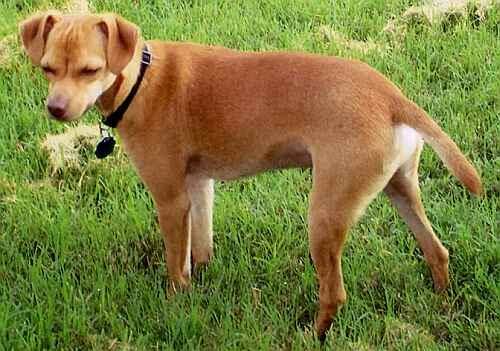
Label: dog